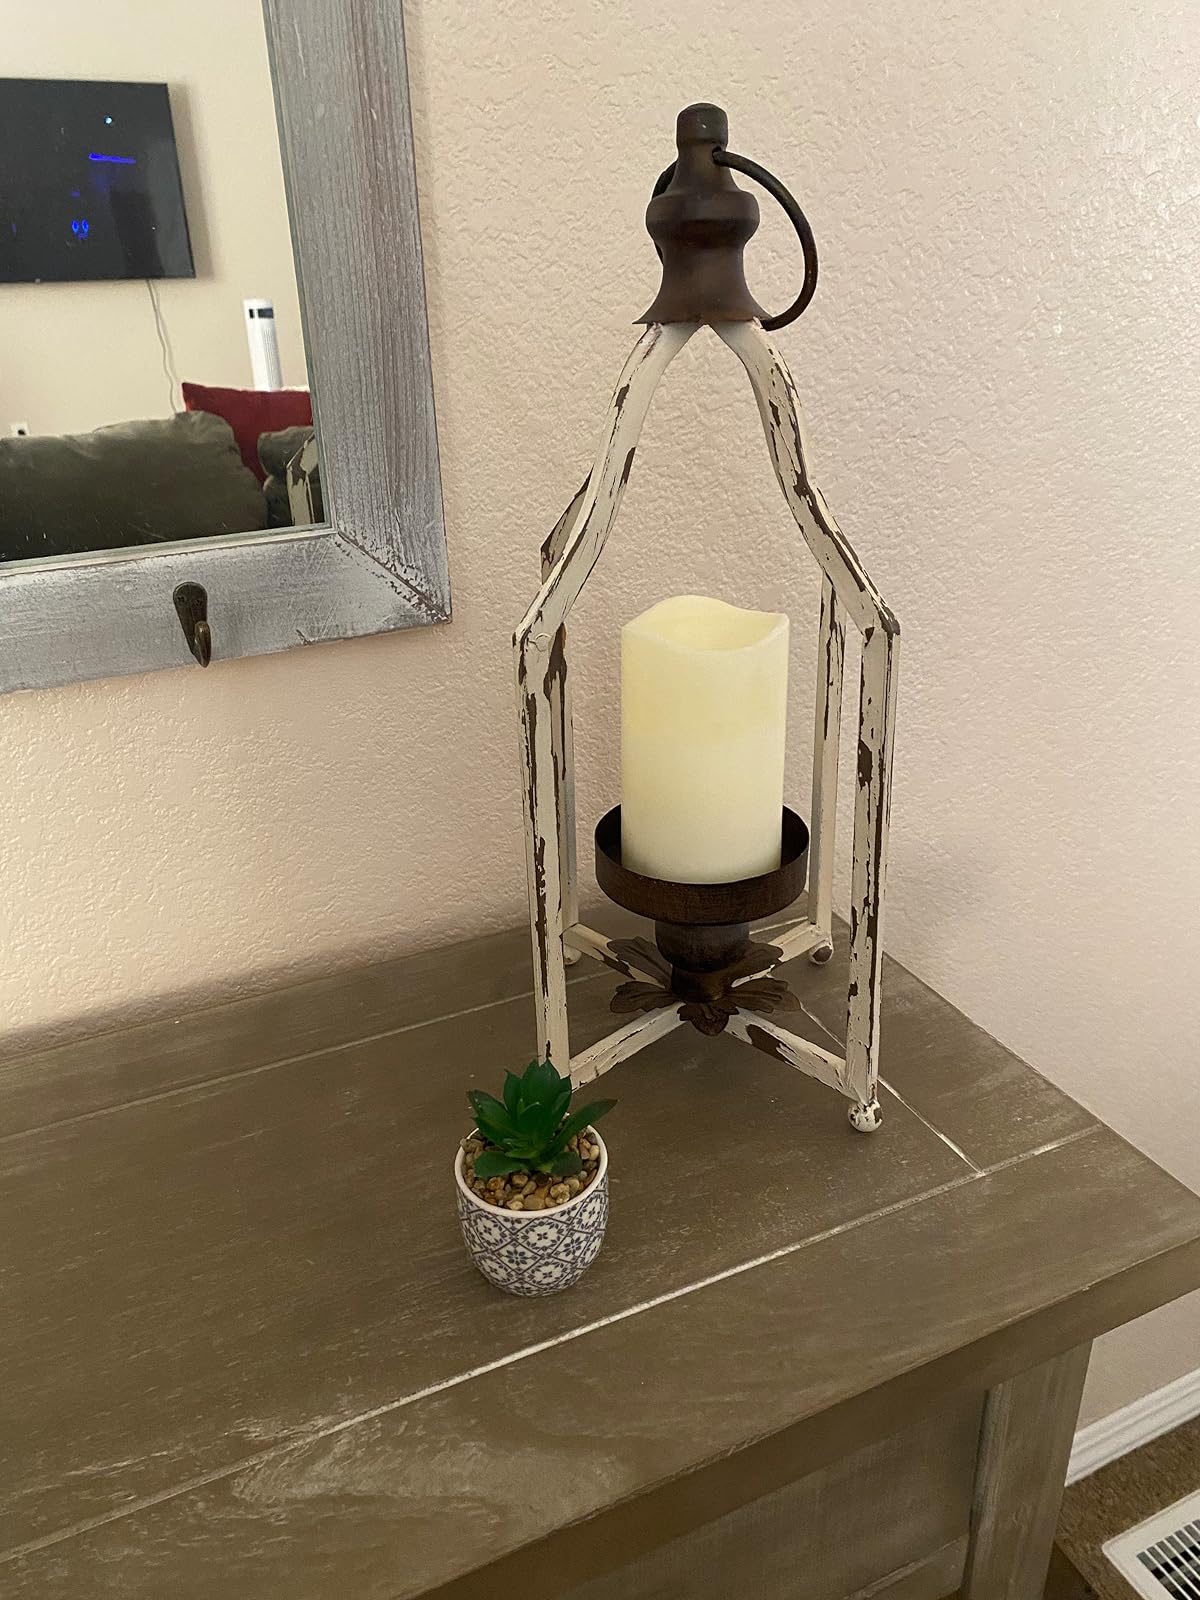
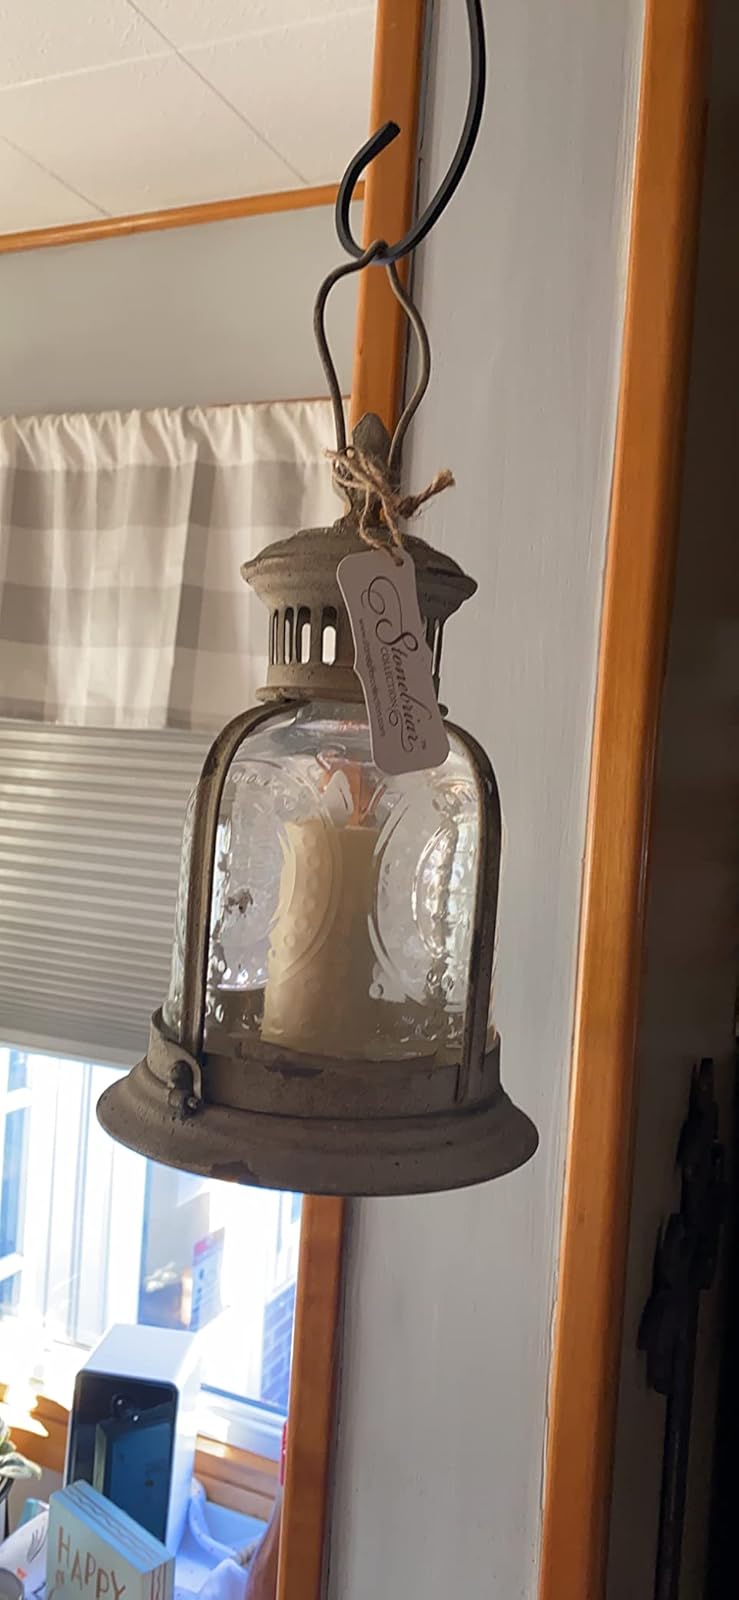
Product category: lantern
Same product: no